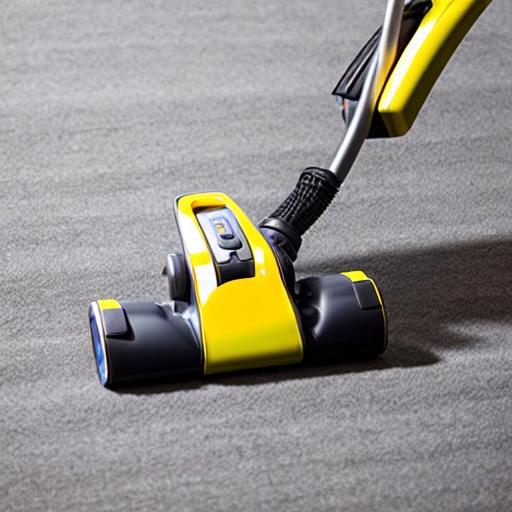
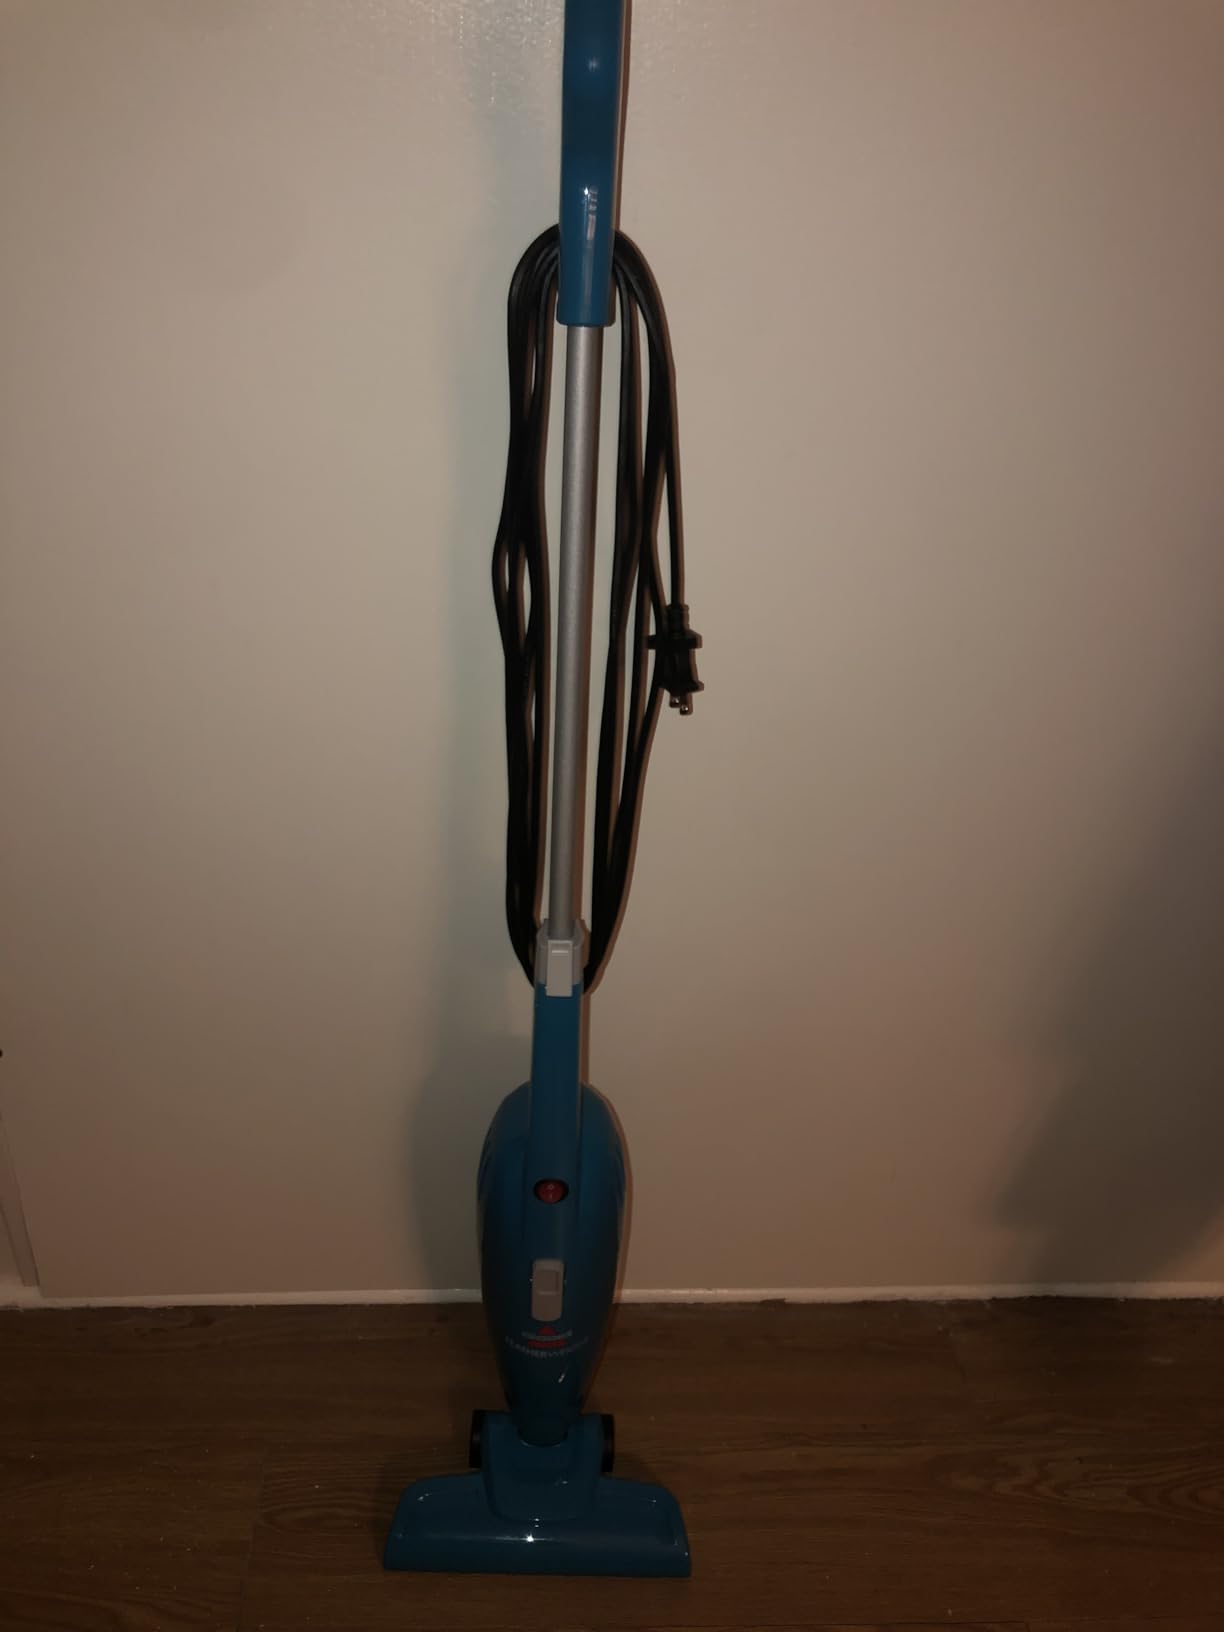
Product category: items_vacuum
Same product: no